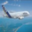
Label: airplane